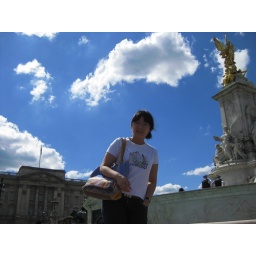
you will always be my super model under the blue sky